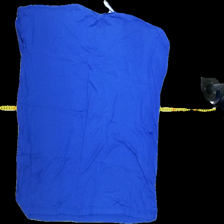
View: back
Type: T-shirt
Category: Ladies
Brand: Gina Tricot
Colors: Blue
Material: 100%viscose
Pattern: Plain
Cut: Regular, C-collar
Size: M
Season: All
Trend: No trend
Stains: Yes
Price range: <50
Recommended usage: Export